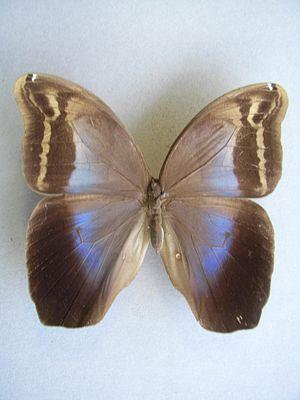
Eryphanis est un genre de papillons de la famille des Nymphalidae et de la sous-famille des Morphinae, tribu des Brassolini.